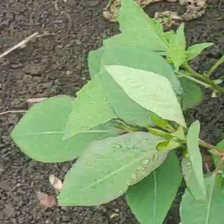
Weed species: Moti_dudhi(Euphorbia_geneculata_L)